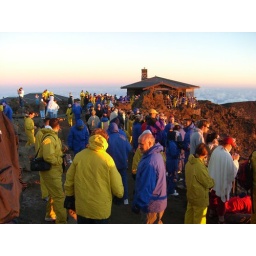
Everyone in blue or yellow left immediately after sunrise to coast down the mountain on bikes.